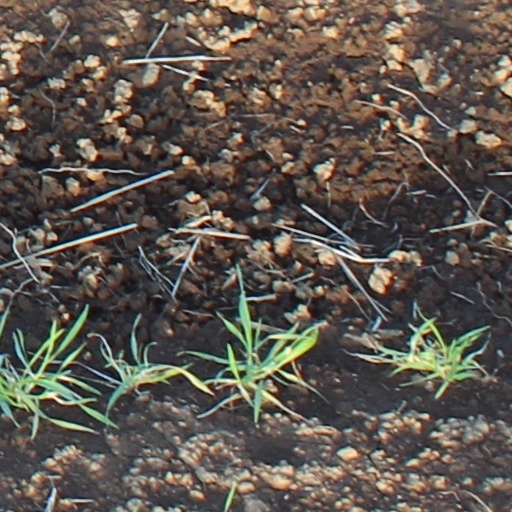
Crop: wheat